Rowing at the 2016 Summer Olympics – Men's eight

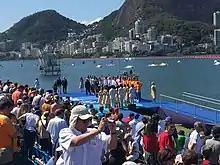
Medal ceremony

The men's eight competition at the 2016 Summer Olympics in Rio de Janeiro took place at the Rodrigo de Freitas Lagoon. It was held from 8 to 13 August. There were 7 boats (63 competitors) from 7 nations. The event was won by Great Britain, the nation's first victory in the men's eight since 2000 and fourth overall (second to the United States' 12 wins). Defending champions Germany finished with silver this time. The Netherlands earned bronze.